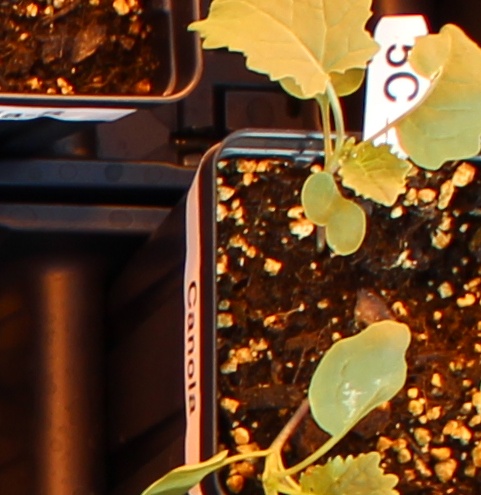
Label: Canola